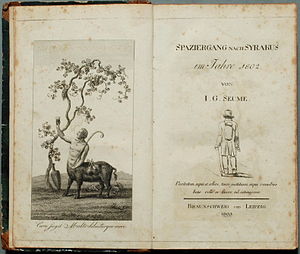
Frontispice (bog)
Til venstre frontispicen med titelbladet overfor
Frontispicen i en bog er en illustration der er placeret over for titelbladet forrest i bogen, ofte med et portræt af forfatteren. Man har også kaldt titelbladet for frontispicen hvis det var forsynet med en illustration, for eksempel et kobberstik.